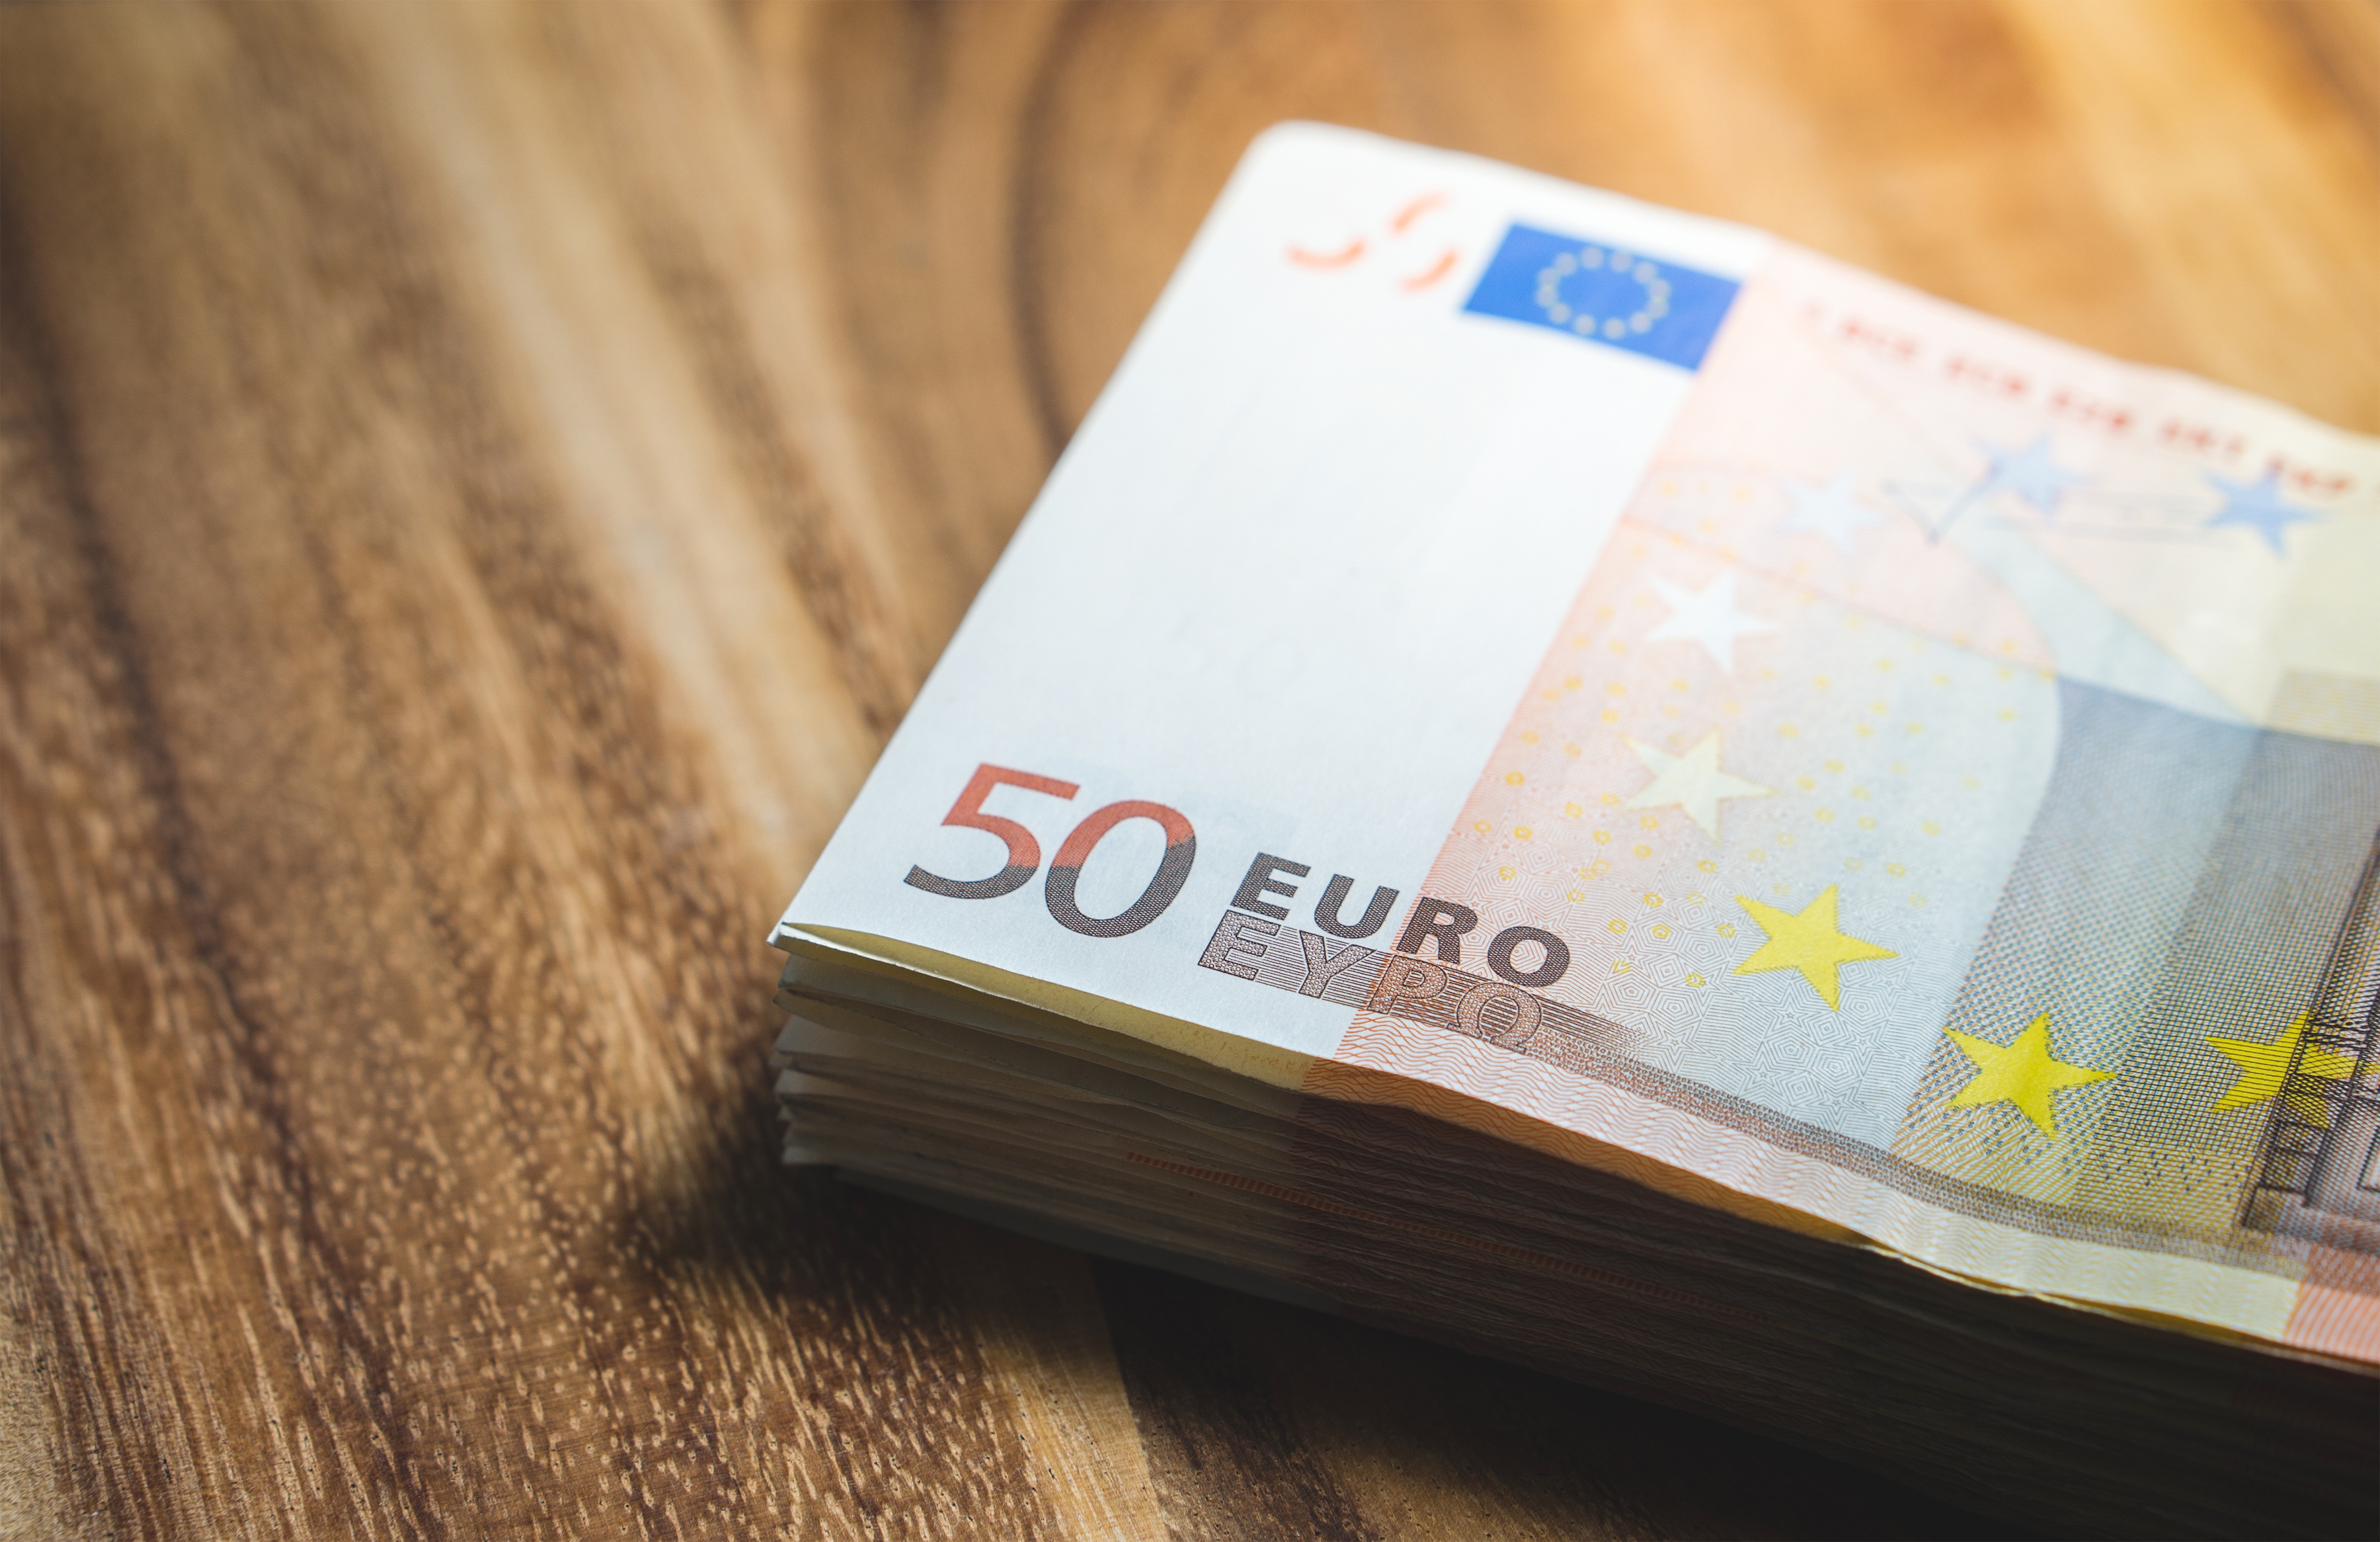
pile, money, business, stack, close up, brand, cash, currency, euro, debt, 50, banking, rich, document, income, financial, savings, success, bundle, finance, wealth, profit, investment, earn, salary, budget, invest, banknote, pay, loan, bank note, wooden background, making money, wage, dividend